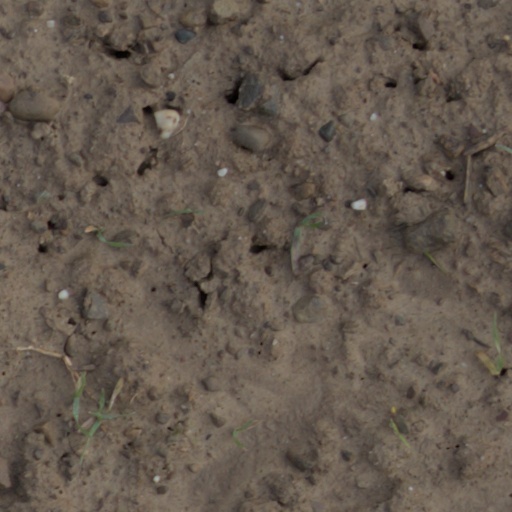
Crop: wheat